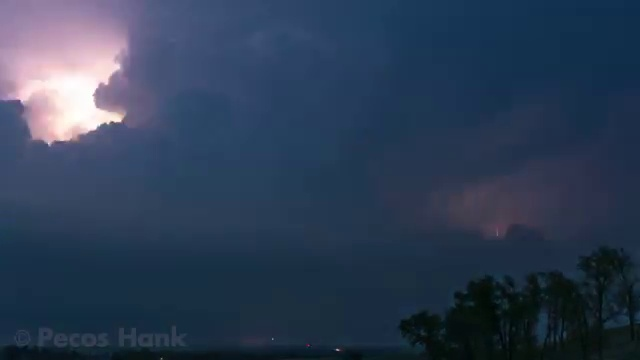
Fire: no
Smoke: no